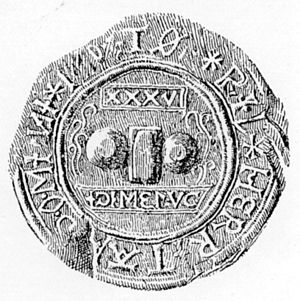
Tørrild Herred
Tørrild Herreds segl fra 1535 med Jelling Kirke og de to gravhøje
Tørrild Herred er herred i Vejle Amt. I Kong Valdemars Jordebog hed det Jalynghæreth, i middelalderen hed det Jelling Herred, og hørte under Jelling Syssel. Senere kom det under Koldinghus Len, og fra 1660 Koldinghus Amt, indtil det i 1793 kom under det da dannede Vejle Amt.